Naomi Yashiro

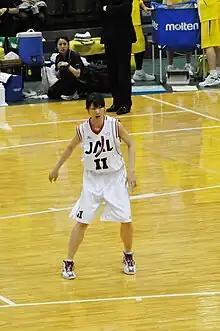

Naomi Yashiro (矢代直美, born 30 December 1977) is a Japanese former basketball player who competed in the 2004 Summer Olympics. She has been working as a cabin crew at the Japan Airlines and joined its team JAL Rabbits.